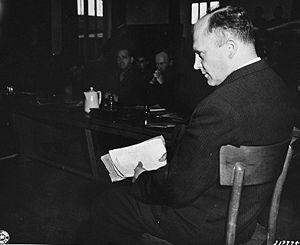
Claus Karl Schilling, aussi connu sous le nom de Klaus Schilling, est un spécialiste allemand de médecine tropicale qui conduisit des expériences sur des êtres humains au camp de concentration de Dachau pendant la Seconde Guerre mondiale.